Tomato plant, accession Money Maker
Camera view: horizontal (90 deg, fisheye); turntable rotation: 90 degrees
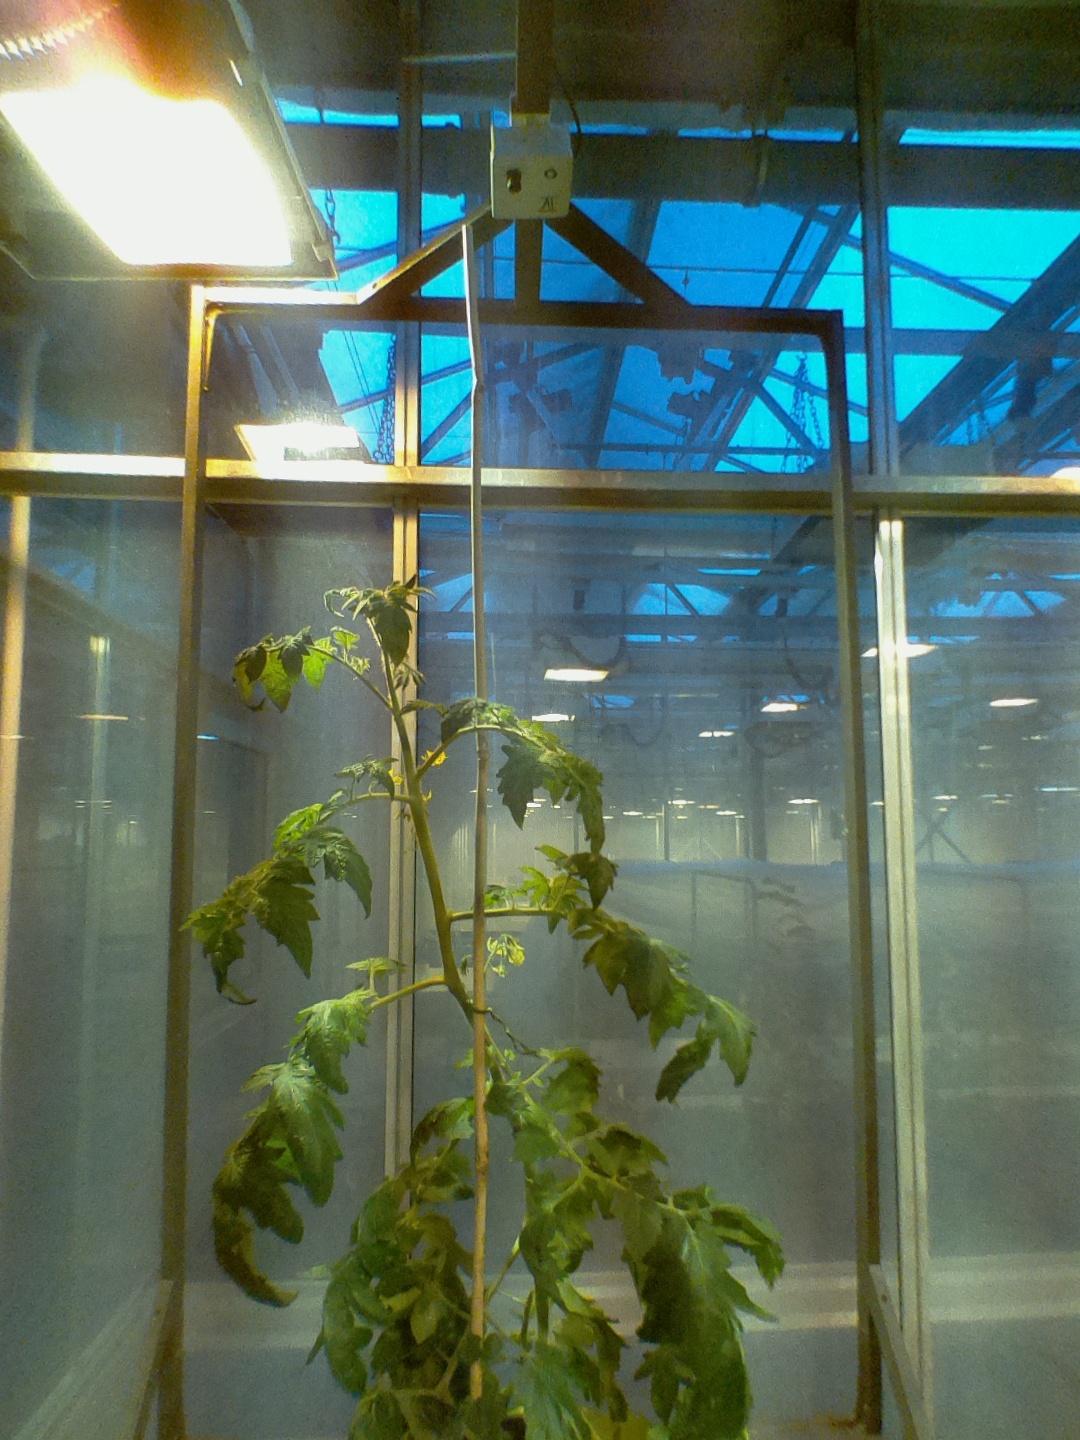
BBCH growth stage 64: 40%-50% of flowers open